The Legend of Mardoush

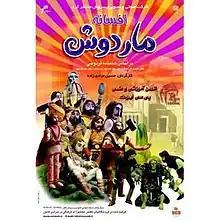
VCD cover

The Legend of Mardoush, is a long animated Persian trilogy based on the mythical stories of Shahnameh.